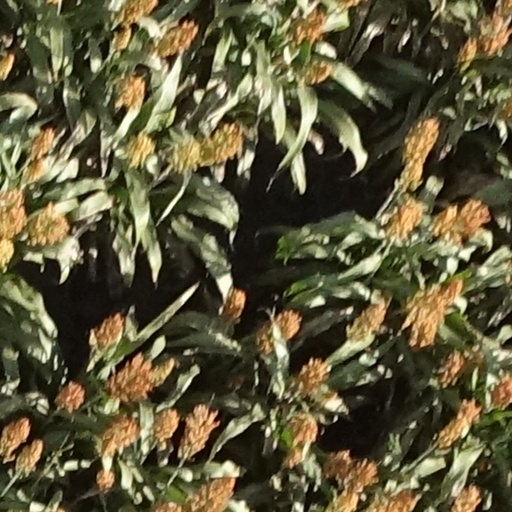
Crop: sorghum